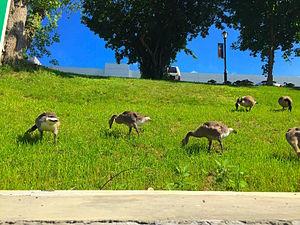
Vol de bernaches du Canada à en:East Hills, New York